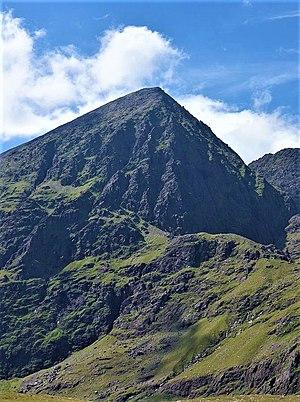
L'Irlande est un pays du nord-ouest de l'Europe situé dans l'archipel des îles Britanniques. Il occupe la majeure partie de l'île d'Irlande, le nord-est formant l'Irlande du Nord, une nation constitutive du Royaume-Uni.